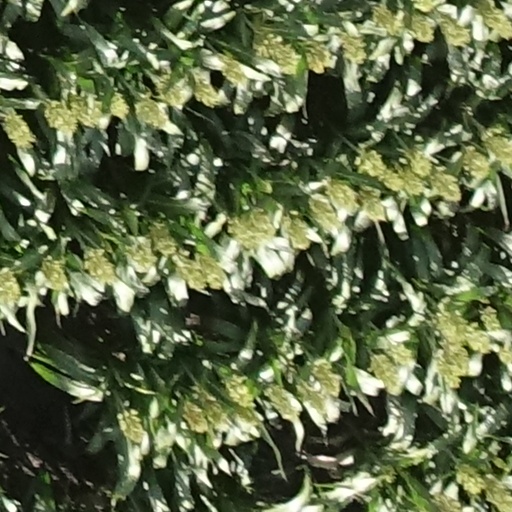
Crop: sorghum